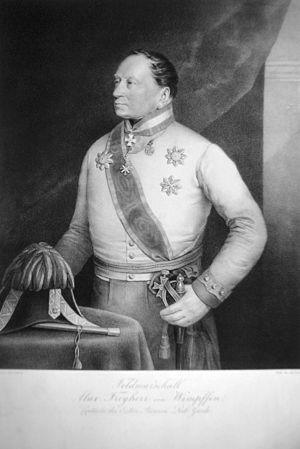
Wimpffen est le patronyme d'une Maison d'extraction chevaleresque. D'après Bernard Chérin, généalogiste et historiographe des Ordres du Roi : « L'origine de la Maison de Wimpffen se perd dans l'Antiquité. Elle a été longtemps distinguée en Souabe et en Franconie. Des actes très authentiques, tirés des archives de Nuremberg, prouvent que cette Maison était déjà connue dès le XIᵉ siècle, qu'elle y possédait des biens considérables et qu'elle y tenait un des premiers rangs; mais l'époque la plus commune à laquelle on puisse remonter la filiation est l'année 1363. »